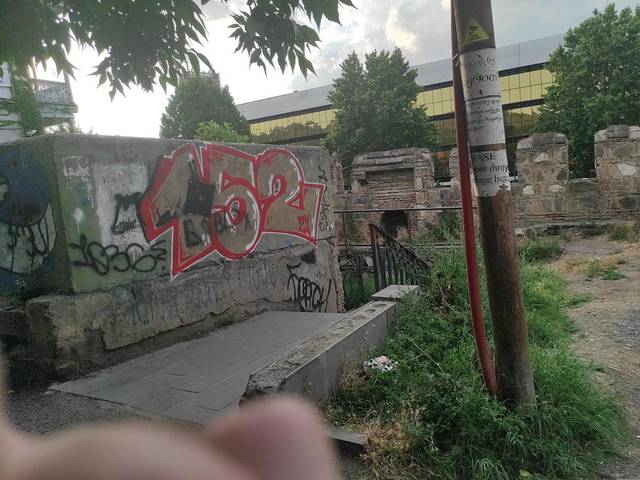
Region: Georgia
Coordinates: 41.696, 44.805